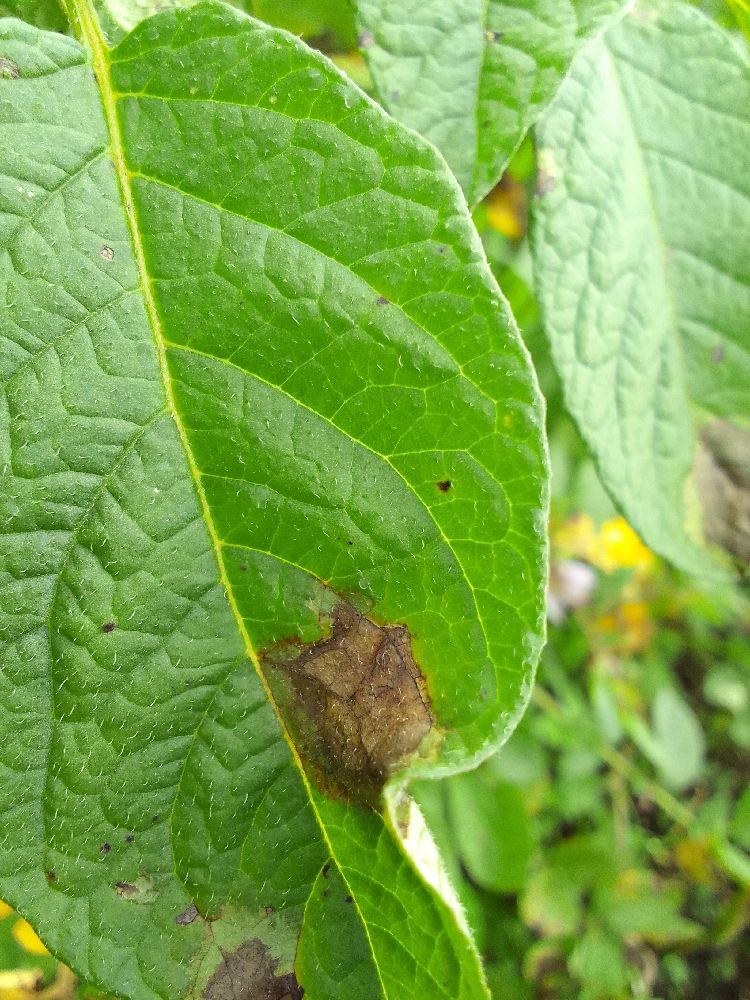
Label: Late blight